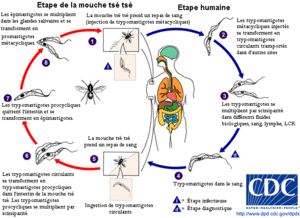
Traduction en français de l’image suivante: Description du cycle parasitaire du trypanosome Hastily corrected some typos and errors in text.--A3 nm (talk) 17:39, 16 June 2008 (UTC)
La trypanosomiase africaine, couramment appelée maladie du sommeil, est une forme de trypanosomiase, une maladie parasitaire provoquée par un trypanosome, qui est transmis par la piqûre de la mouche tsé-tsé ou glossine et qui affecte les animaux et les humains. Deux sous-espèces d'un trypanosome génèrent chez l'humain des pathologies différentes : Trypanosoma brucei ssp. gambiense et Trypanosome brucei ssp. rhodensiense.